Belgium in World War I

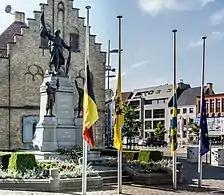
A typical municipal war memorial in Poperinge, Flanders. The words on it translate to English as "To our heroes in 1914–1918 and 1940–1945"

Belgium was poorly prepared for war. Strict neutrality meant there was no coordination of any kind with anyone. It had a new, inexperienced general staff. It started compulsory service in 1909; the plan was to have an army of 340,000 men by 1926. In 1914 the old system had been abandoned and the new one was unready, lacking trained officers and sergeants, as well as modern equipment. The army had 102 machine guns and no heavy artillery. The strategy was to concentrate near Brussels and delay a German invasion as long as possible—a strategy that in the event proved highly effective as it disrupted the German timetable. For example, the German timetable required the capture of the railway center of Liège in two days; it took 11.